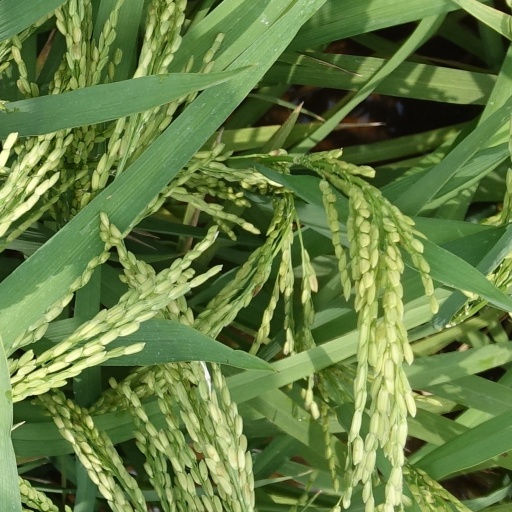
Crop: rice